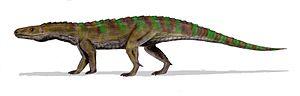
Ticinosuchus était un genre éteint de « reptiles » archosauriens, qui a vécu au Trias moyen en Suisse et en Italie.